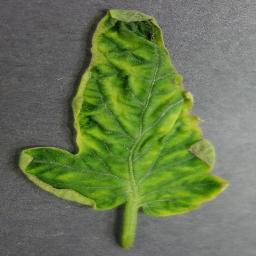
Label: Tomato___Tomato_Yellow_Leaf_Curl_Virus